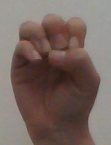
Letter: ha